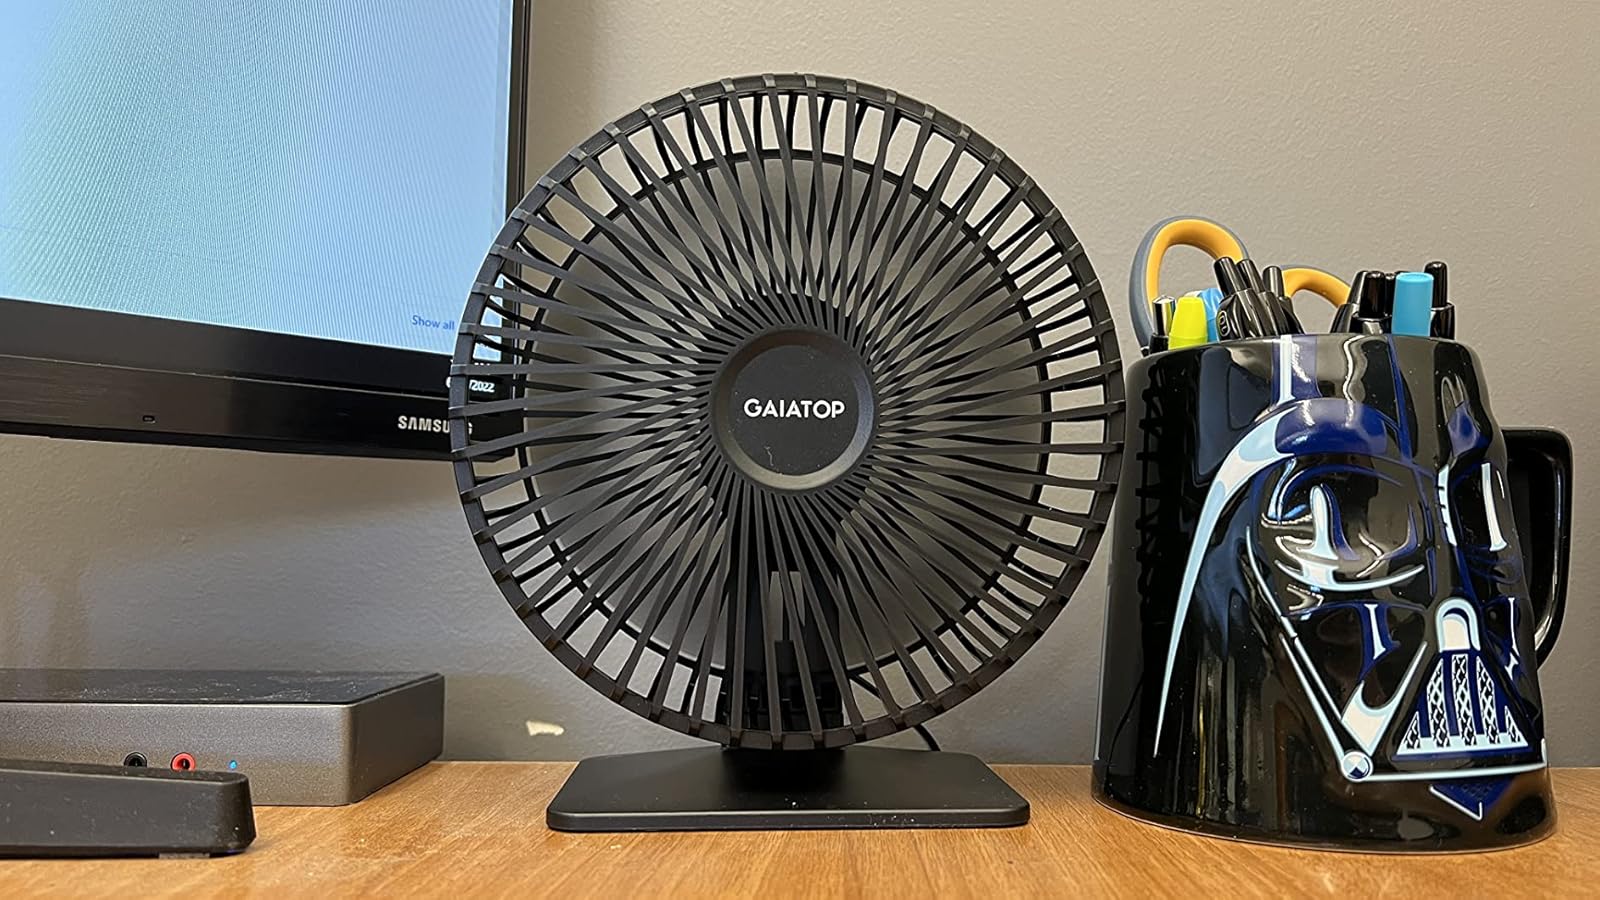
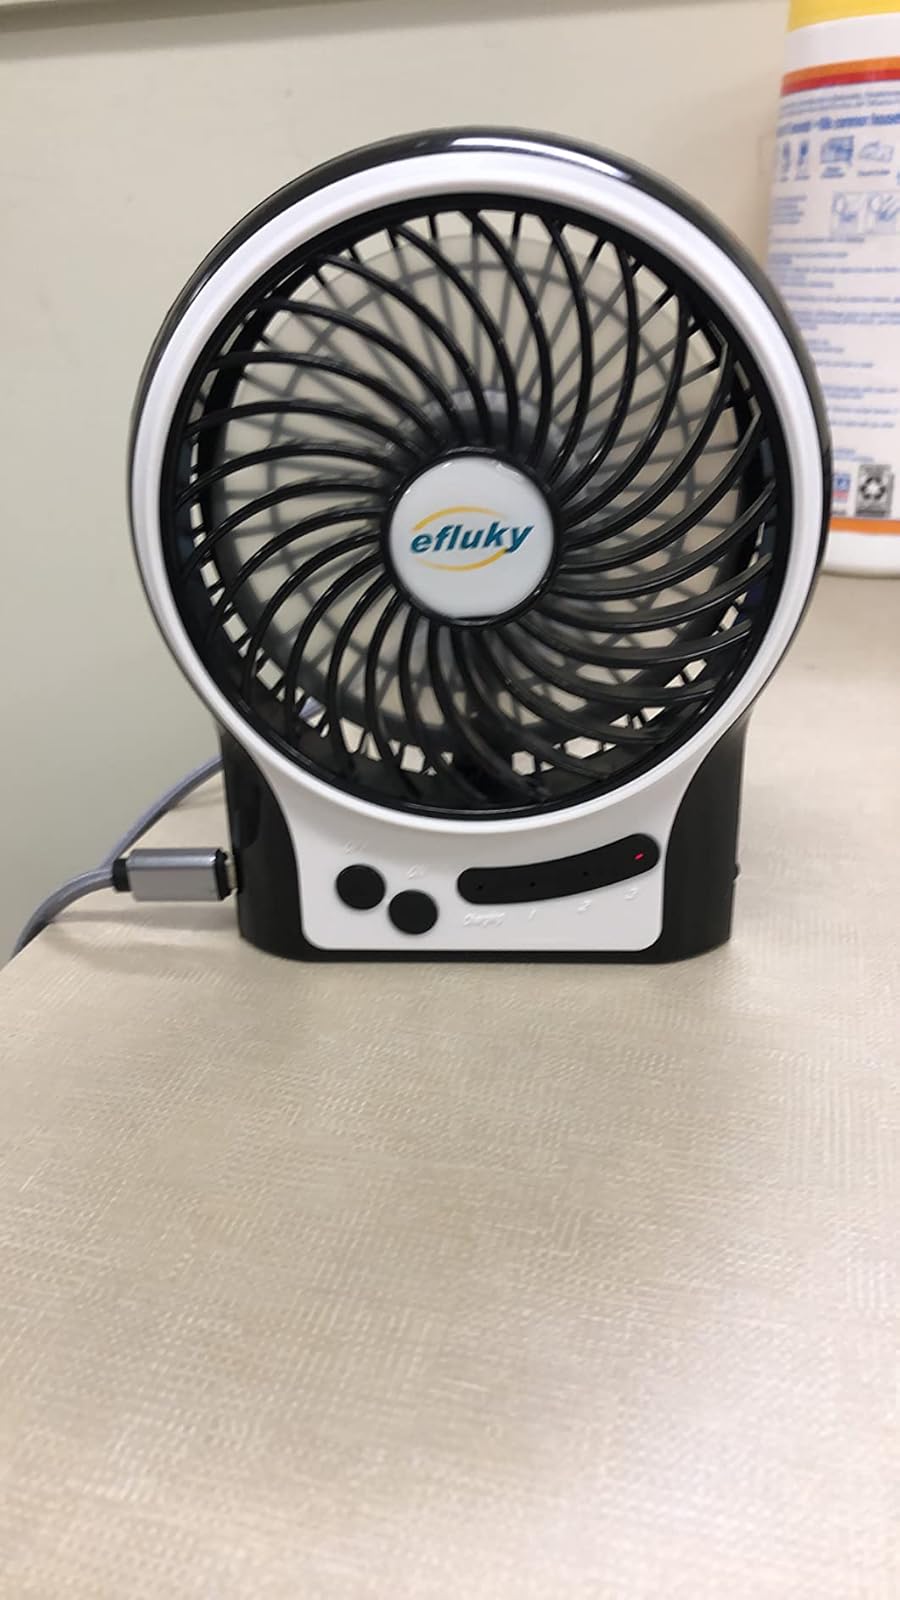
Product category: fan
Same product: no